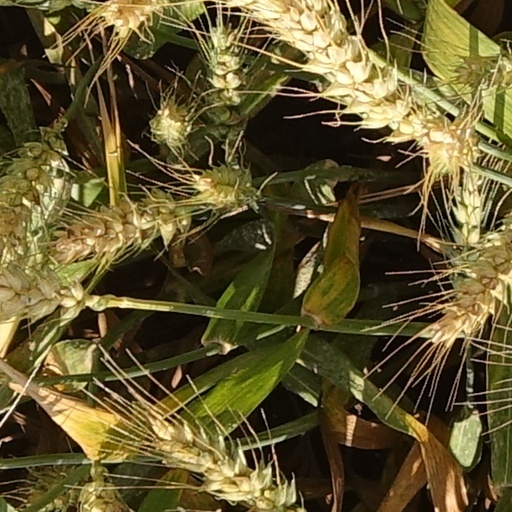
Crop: wheat